Beaver Island Head Light

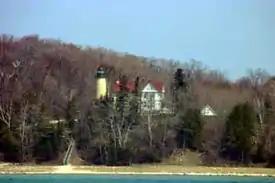
Beaver Island Head Light (waterside view)

The Beaver Head Light is located high on a bluff on the southern tip of Beaver Island. Boats trying to navigate North on Lake Michigan need to carefully work their way between Beaver Island and Gray's Reef.